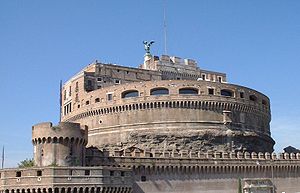
Tosca / Handlingen / Akt III
Castel Sant'Angelo
Tosca er en opera i tre akter af Giacomo Puccini komponeret 1900. Handlingen foregår i Rom omkring 1800. librettoen er af Luigi Illica og Giuseppe Giacosa, og baserer sig på Victorien Sardous drama i fem akter La Tosca. Puccini så dette stykke på fransk med Sarah Bernhardt i hovedrollen i Milano i 1889. Forestillingen gjorde et dybt indtryk på ham selv om han ikke forstod sproget. Han begyndte snart efter planlægingen af en opera, men han kom ikke i gang med arbejdet før i januar 1898. Det kom blandt andet af, at rettighederne først var solgt til komponisten Alberto Franchetti. Parallelt med komponeringen rejste Puccini til Paris, hvor han mødte Sardou, og til Rom, for at se stederne hvor handlingen foregik.